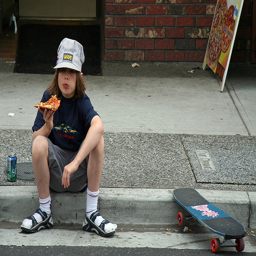
A boy with a slice of pizza sits on the curb
A kid sitting on the side walk eating a slice of pizza.
A little boy with a skateboard sits on the curb to have pizza and a soda.
a kid is sitting on the curb eating pizza
The child sits eating on the curb of the sidewalk near a skateboard.